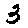
Label: 3